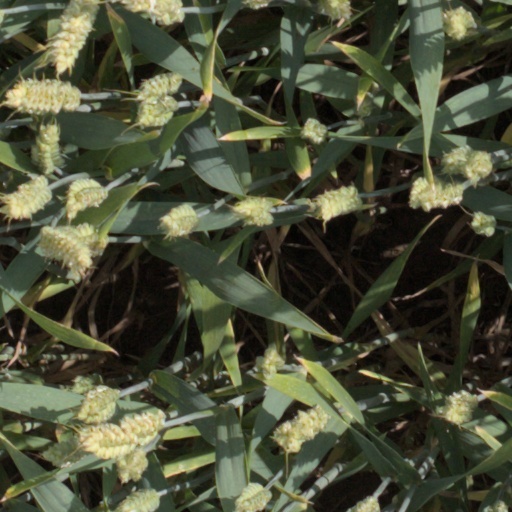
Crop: wheat